John Waterman Arnold House

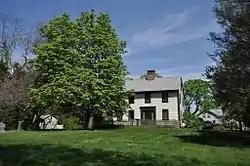

The John Waterman Arnold House, home to the Warwick Historical Society, is an historic house at 11 Roger Williams Avenue in Warwick, Rhode Island. Built in the late 18th century, it is a two-story five-bay wood-frame structure with a central chimney, and a two-story ell extending to the rear.